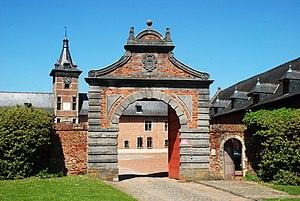
Belgique - Brabant wallon - Château de Rixensart
Rixensart est une commune francophone de Belgique située en Wallonie dans la province du Brabant wallon, ainsi qu’une localité où siège son administration. La commune actuelle résulte de la fusion en 1977 des anciennes communes de Rixensart, Genval et Rosières-Saint-André.
Le château de Rixensart est un château habité par les Princes de Merode et situé à Rixensart dans la province belge du Brabant wallon.